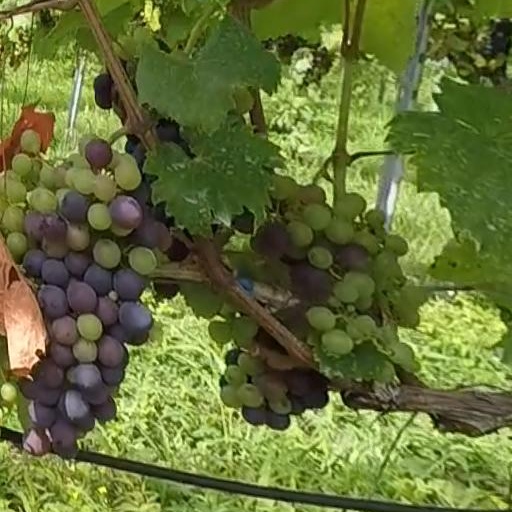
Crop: grape